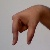
The image shows a hand gesture representing the letter 'Q' in Indian Sign Language.